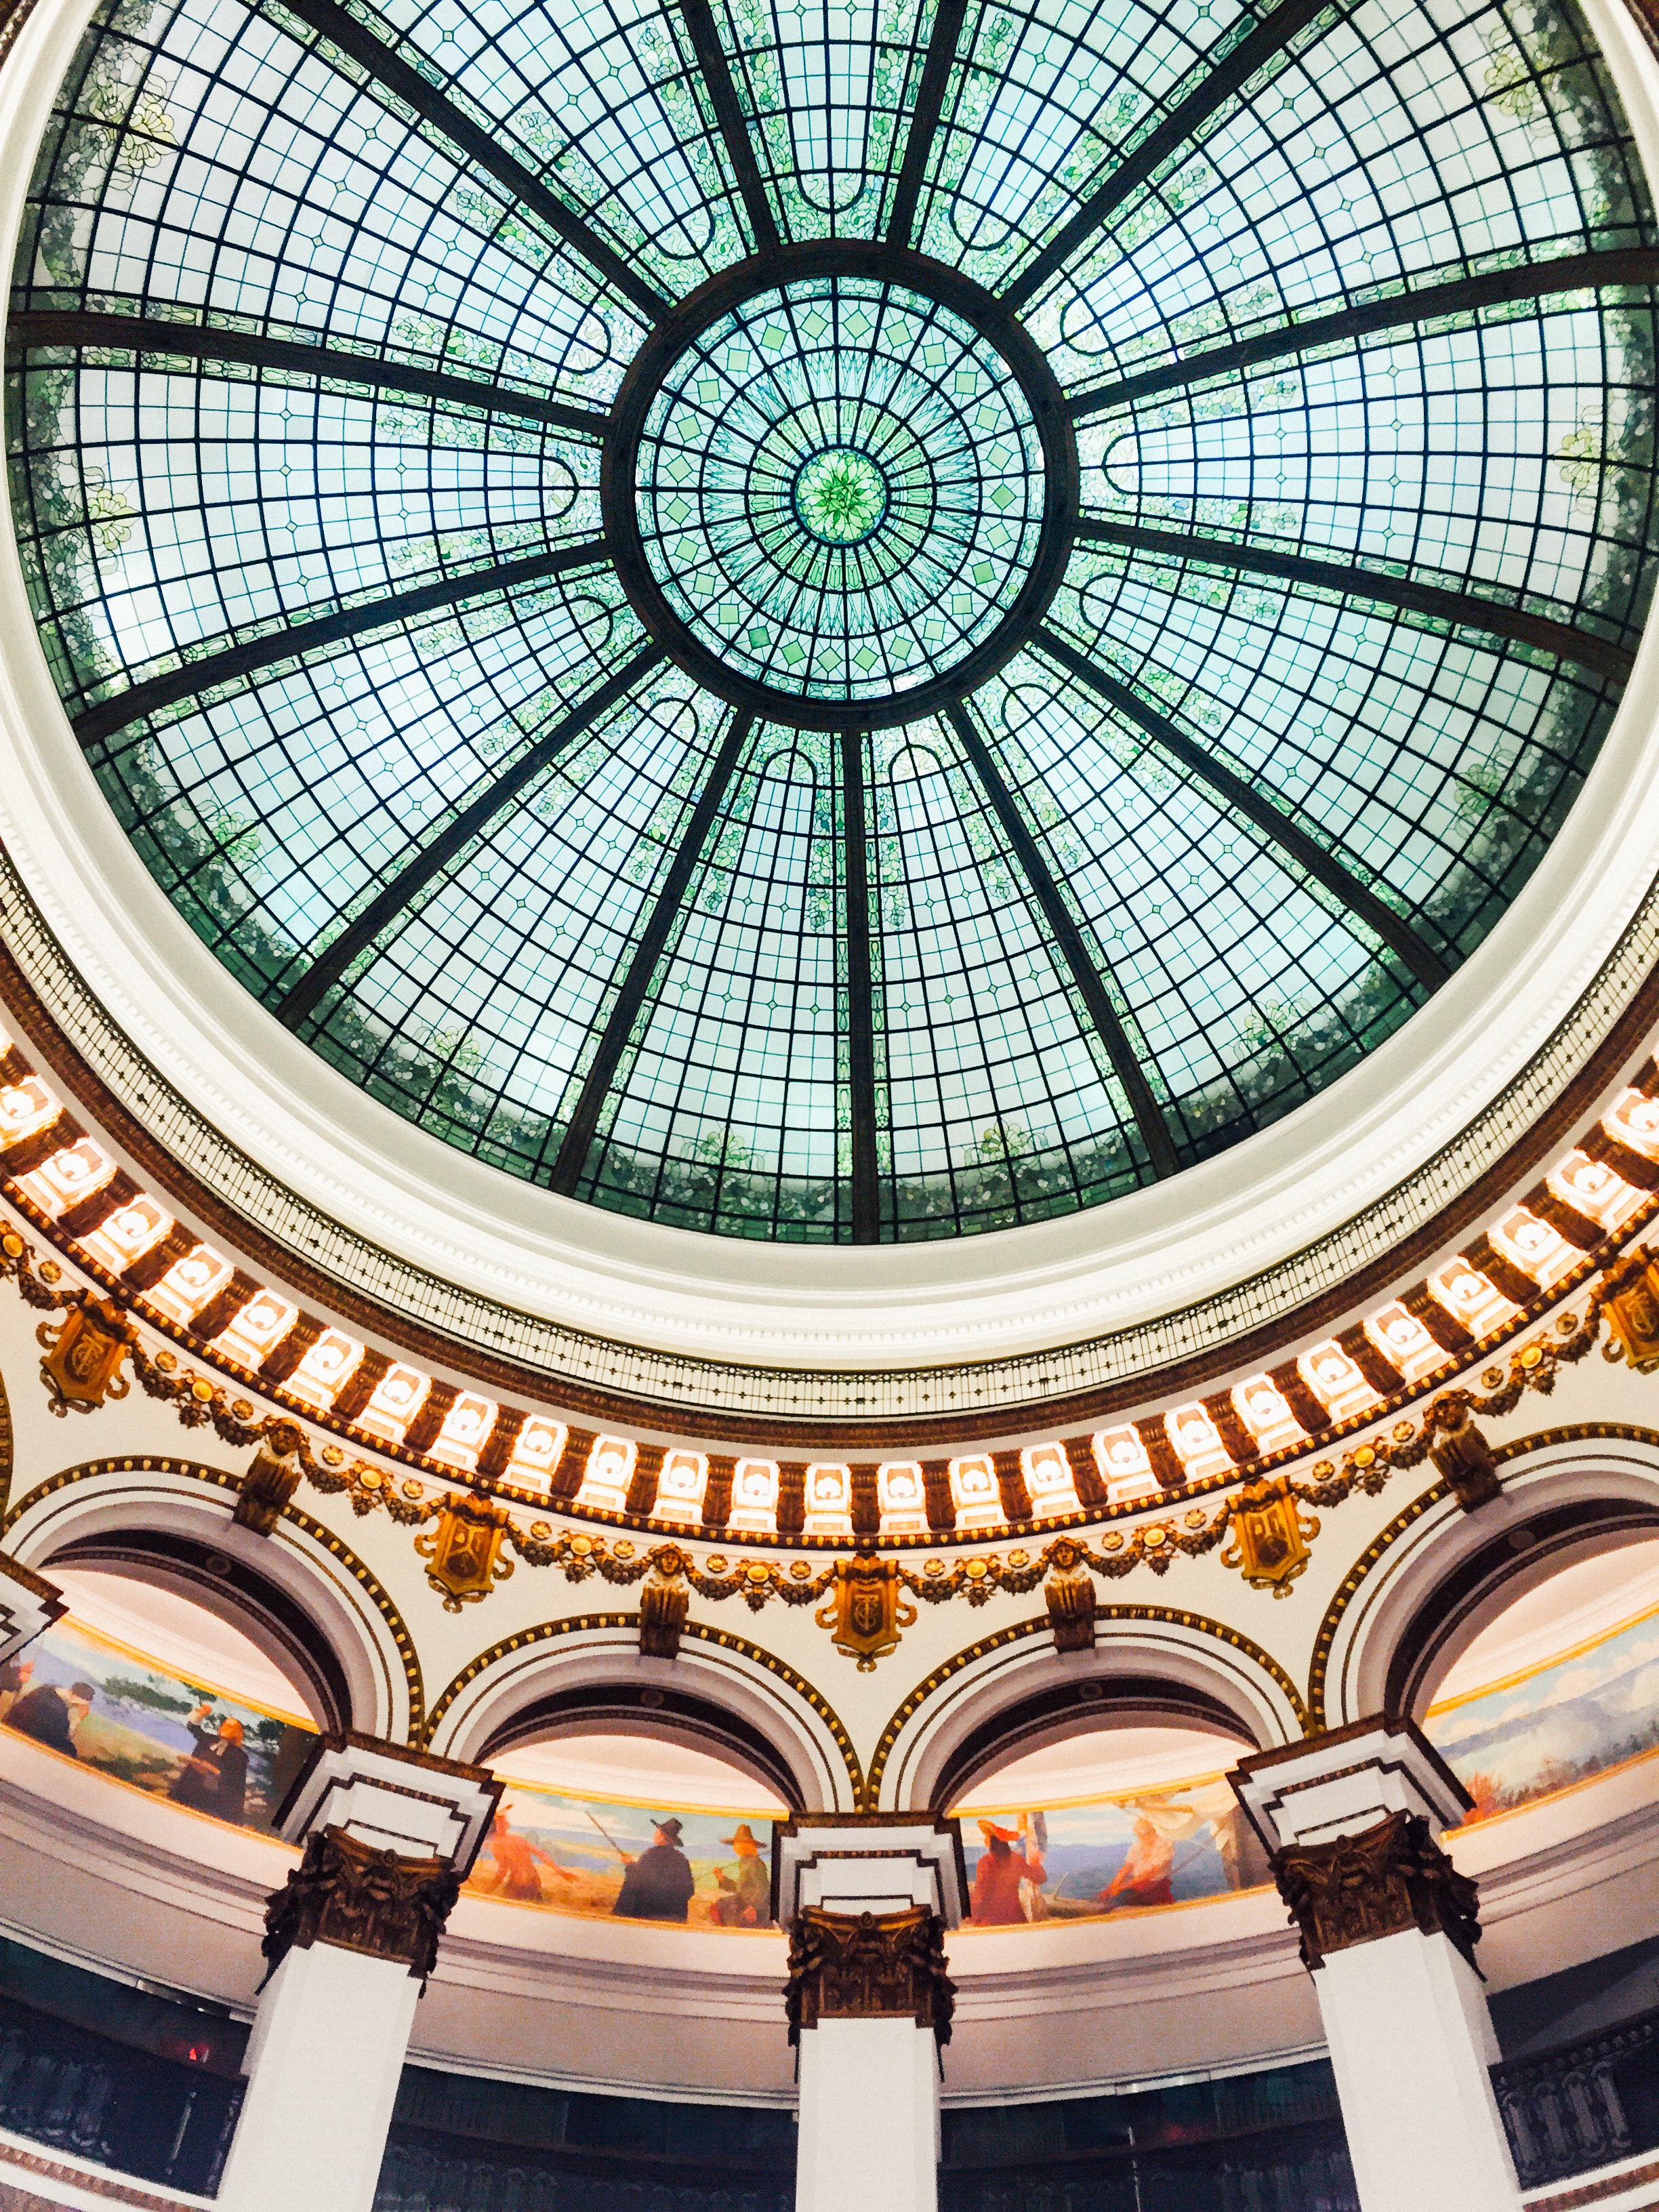
architecture, window, glass, facade, circle, art, symmetry, dome, daylighting